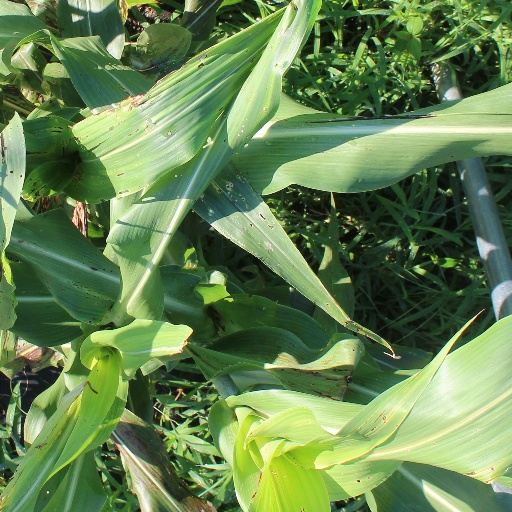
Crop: sorghum